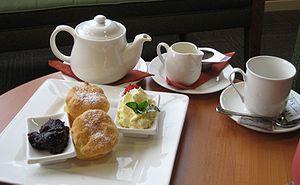
Le scone est un petit pain, ou cake lorsque la recette inclut du sucre, d'origine écossaise. Les scones sont particulièrement populaires non seulement au Royaume-Uni, mais aussi aux États-Unis et au Canada, ainsi qu'en Australie, Nouvelle-Zélande et Irlande. Ce dernier pays choisit le scone comme pâtisserie représentative pour le Café Europe, une initiative culturelle sous la présidence autrichienne de l'Union européenne en 2006.